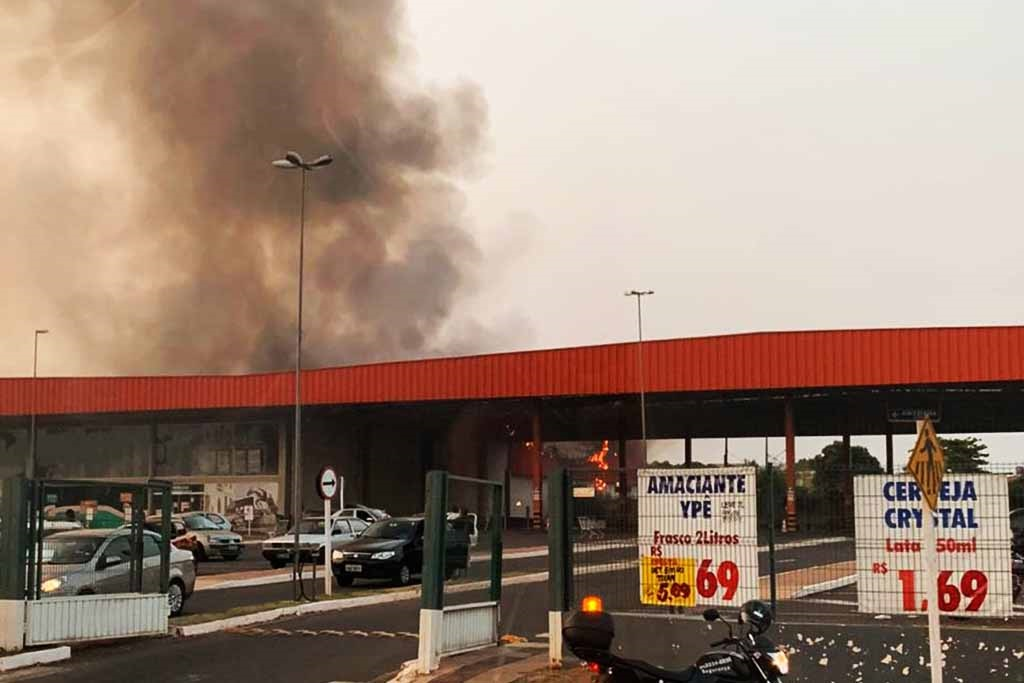
Fire: yes
Smoke: yes